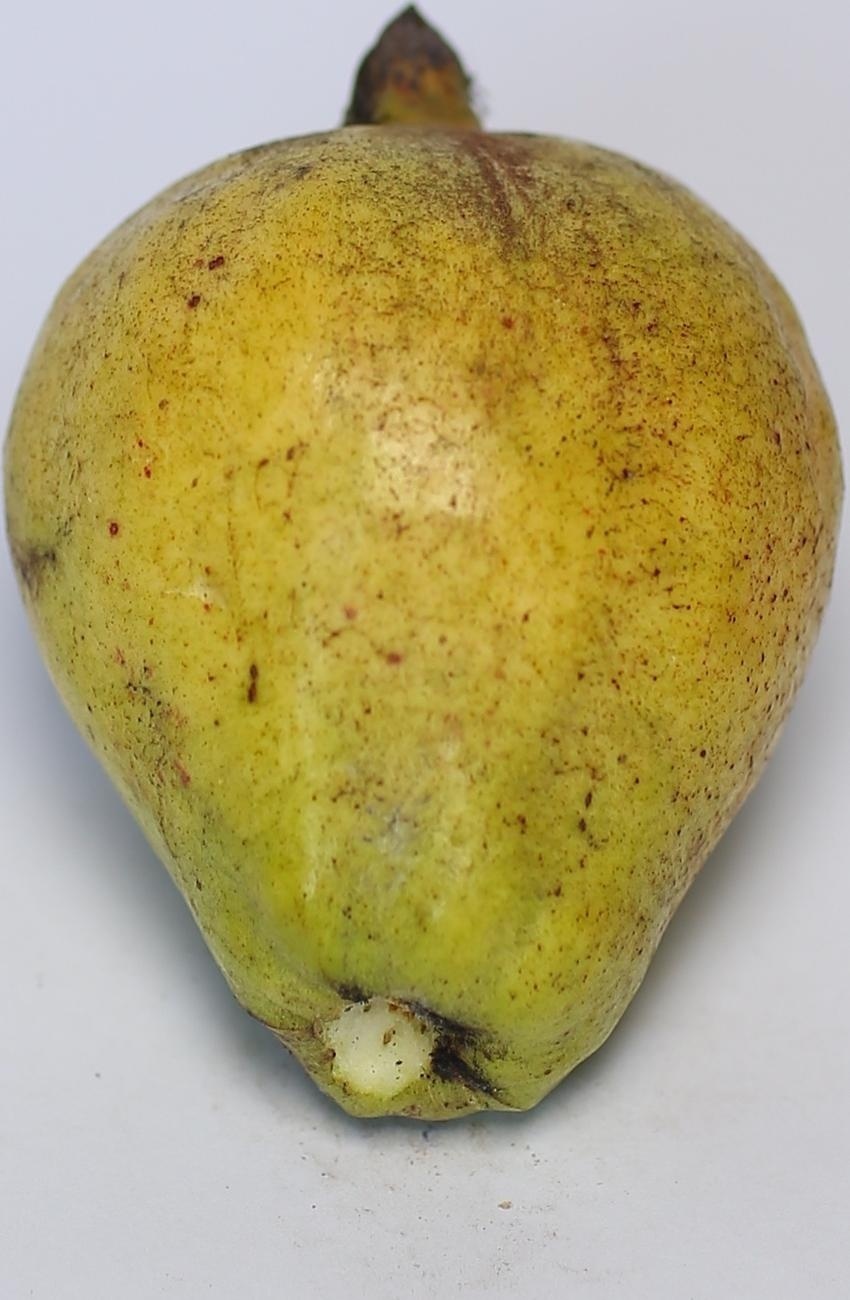
Maturity: mature-green
Variety: riyali